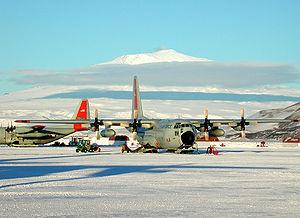
Hercules LC-130 sur la piste de l'aérodrome de la barrière de Ross près de la base antarctique McMurdo avec le mont Erebus au dernier plan, île de Ross, Antarctique
Le mont Erebus, dont le sommet culmine à 3 794 mètres d'altitude, est un volcan d'Antarctique situé sur l'île de Ross, dans la mer de Ross, ce qui en fait le volcan en activité le plus austral du monde. Il est remarquable du fait de la longévité de sa phase éruptive actuelle, supérieure à trente-cinq ans, et de la présence d'un lac de lave au fond de son cratère principal.